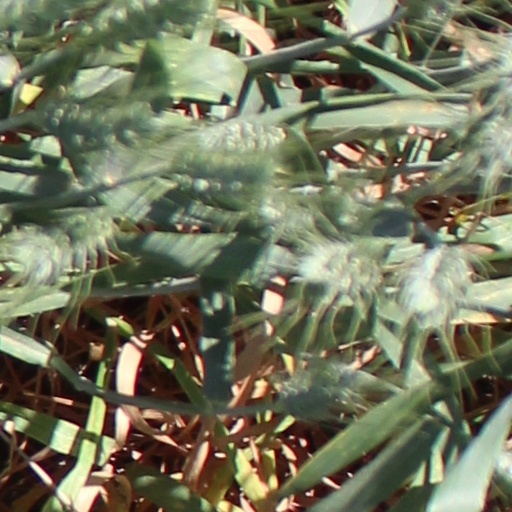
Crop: wheat